Swindon Mechanics' Institute

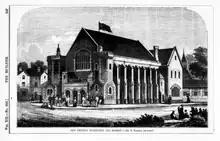
Edward Roberts's original design for the Institute

A library was started in Swindon in 1843, and the following year the Mechanics' Institution was founded "for the purpose of disseminating useful knowledge and encouraging rational amusement" among the Great Western Railway's employees. The first president was Daniel Gooch. There were fifteen founder members, and the library then held about 130 books.